Charles II, Duke of Orléans

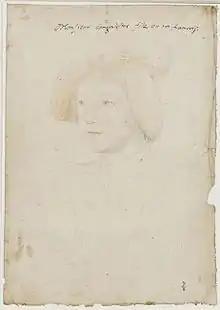
Drawing by unknown artist

From his birth until the death of his oldest brother Francis, Dauphin of France (Francis I's eldest son), in 1536, Charles was known as the Duke of Angoulême. After his brother's death, he became Duke of Orléans, a title previously held by his surviving brother Henry, who had succeeded Francis as Dauphin and would later become King of France as Henry II.